Mike Norvell

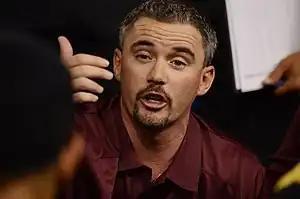
Norvell with Arizona State in 2013.

Memphis went 10–3 in 2017. They started the season on August 31 with a 37–29 victory over Louisiana-Monroe. The Tigers were supposed to play UCF on September 9, but due to Hurricane Irma, the game, which originally had been moved up one day to September 8, was rescheduled for September 30. In order to reschedule the American Athletic Conference game, Memphis canceled their game with Georgia State, leaving the team with only 11 regular season games as opposed to the usual 12. On September 16, the Tigers upset #25 UCLA 48–45, marking only their second victory over a ranked opponent in 21 years. After a 44–31 victory over Football Championship Subdivision opponent Southern Illinois, Norvell's Tigers suffered their first loss of the season in the form of a 40–13 defeat in the rescheduled UCF game. On October 6, Memphis defeated UConn by a margin of 70–31. That was followed by a 30–27 victory over #25 Navy, marking the first time the Tigers had ever defeated two ranked opponents in a single season in school history. Ranked #25 in the country in the AP Poll, the Tigers won their third consecutive contest, defeating Houston 42–38. A fourth straight win followed on October 27 with a 56–26 blowout victory over Tulane. Norvell's Tigers made it five in a row with a 41–14 victory over Tulsa. On November 18, the Tigers defeated SMU in a high-scoring 66–45 contest to clinch the American Athletic Conference's West Division and a berth in the 2017 American Athletic Conference Football Championship Game. Memphis finished off the regular season with a 70–13 defeat of East Carolina, recording their seventh consecutive victory. In the 2017 American Athletic Conference Football Championship Game, the Tigers lost a hard-fought 62–55 double overtime contest to UCF. Memphis accepted a berth in the 2017 Liberty Bowl on their home field, losing the game to Iowa State by a score of 21–20. On December 5, 2017, Memphis signed Norvell to another contract extension, a five-year addition to his deal worth $13 million. The extension increased Norvell's annual pay to $2.6 million and made him the highest paid Group of 5 head coach in the country. Following the 2017 season, offensive coordinator Darrell Dickey left Norvell's staff to take the offensive coordinator position on newly hired head coach Jimbo Fisher's staff at Texas A&M. Kenny Dillingham was promoted from graduate assistant to replace Dickey.